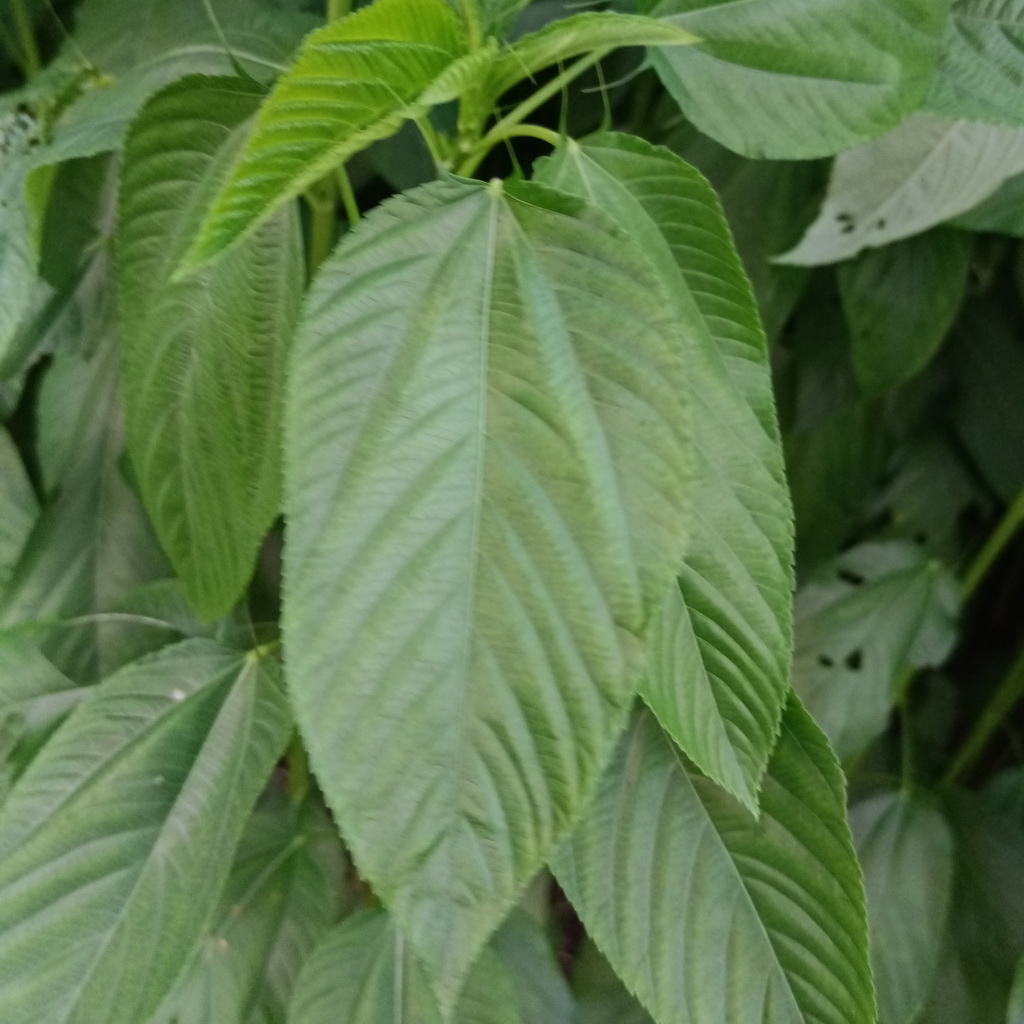
Label: Fresh